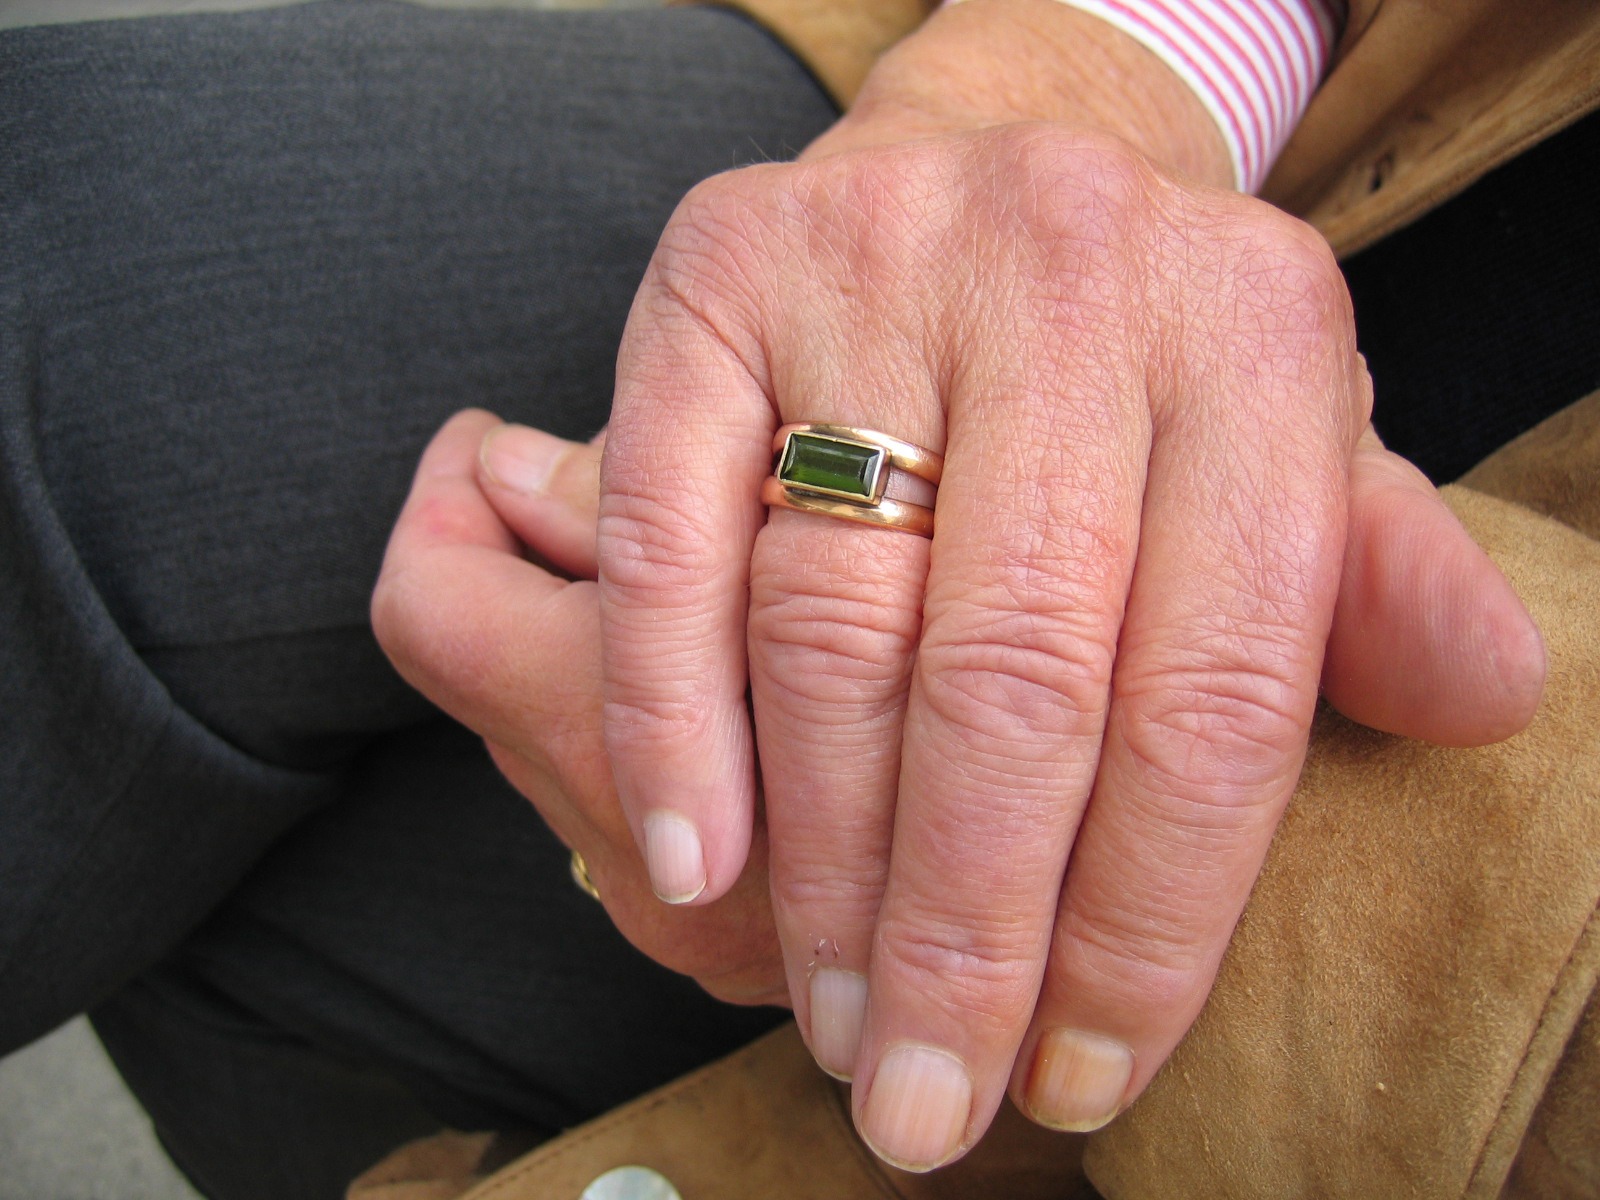
hand, woman, ring, old, finger, human, care, nail, grandma, manicure, wedding ring, jewellery, fear, hands, age, fold, seniors, dependent, care for the elderly, constant, retirement home, care costs, nationals, old people's home, fashion accessory, need of care